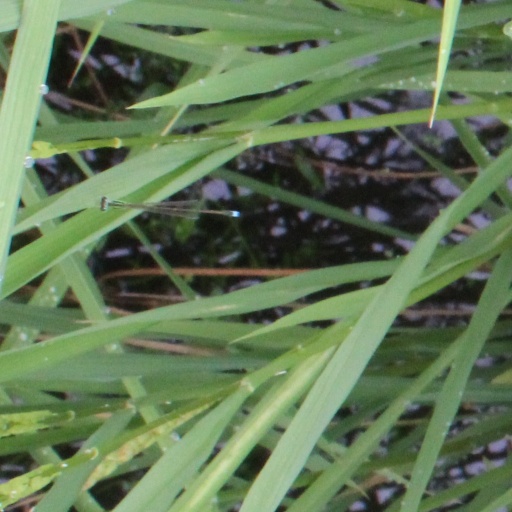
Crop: rice